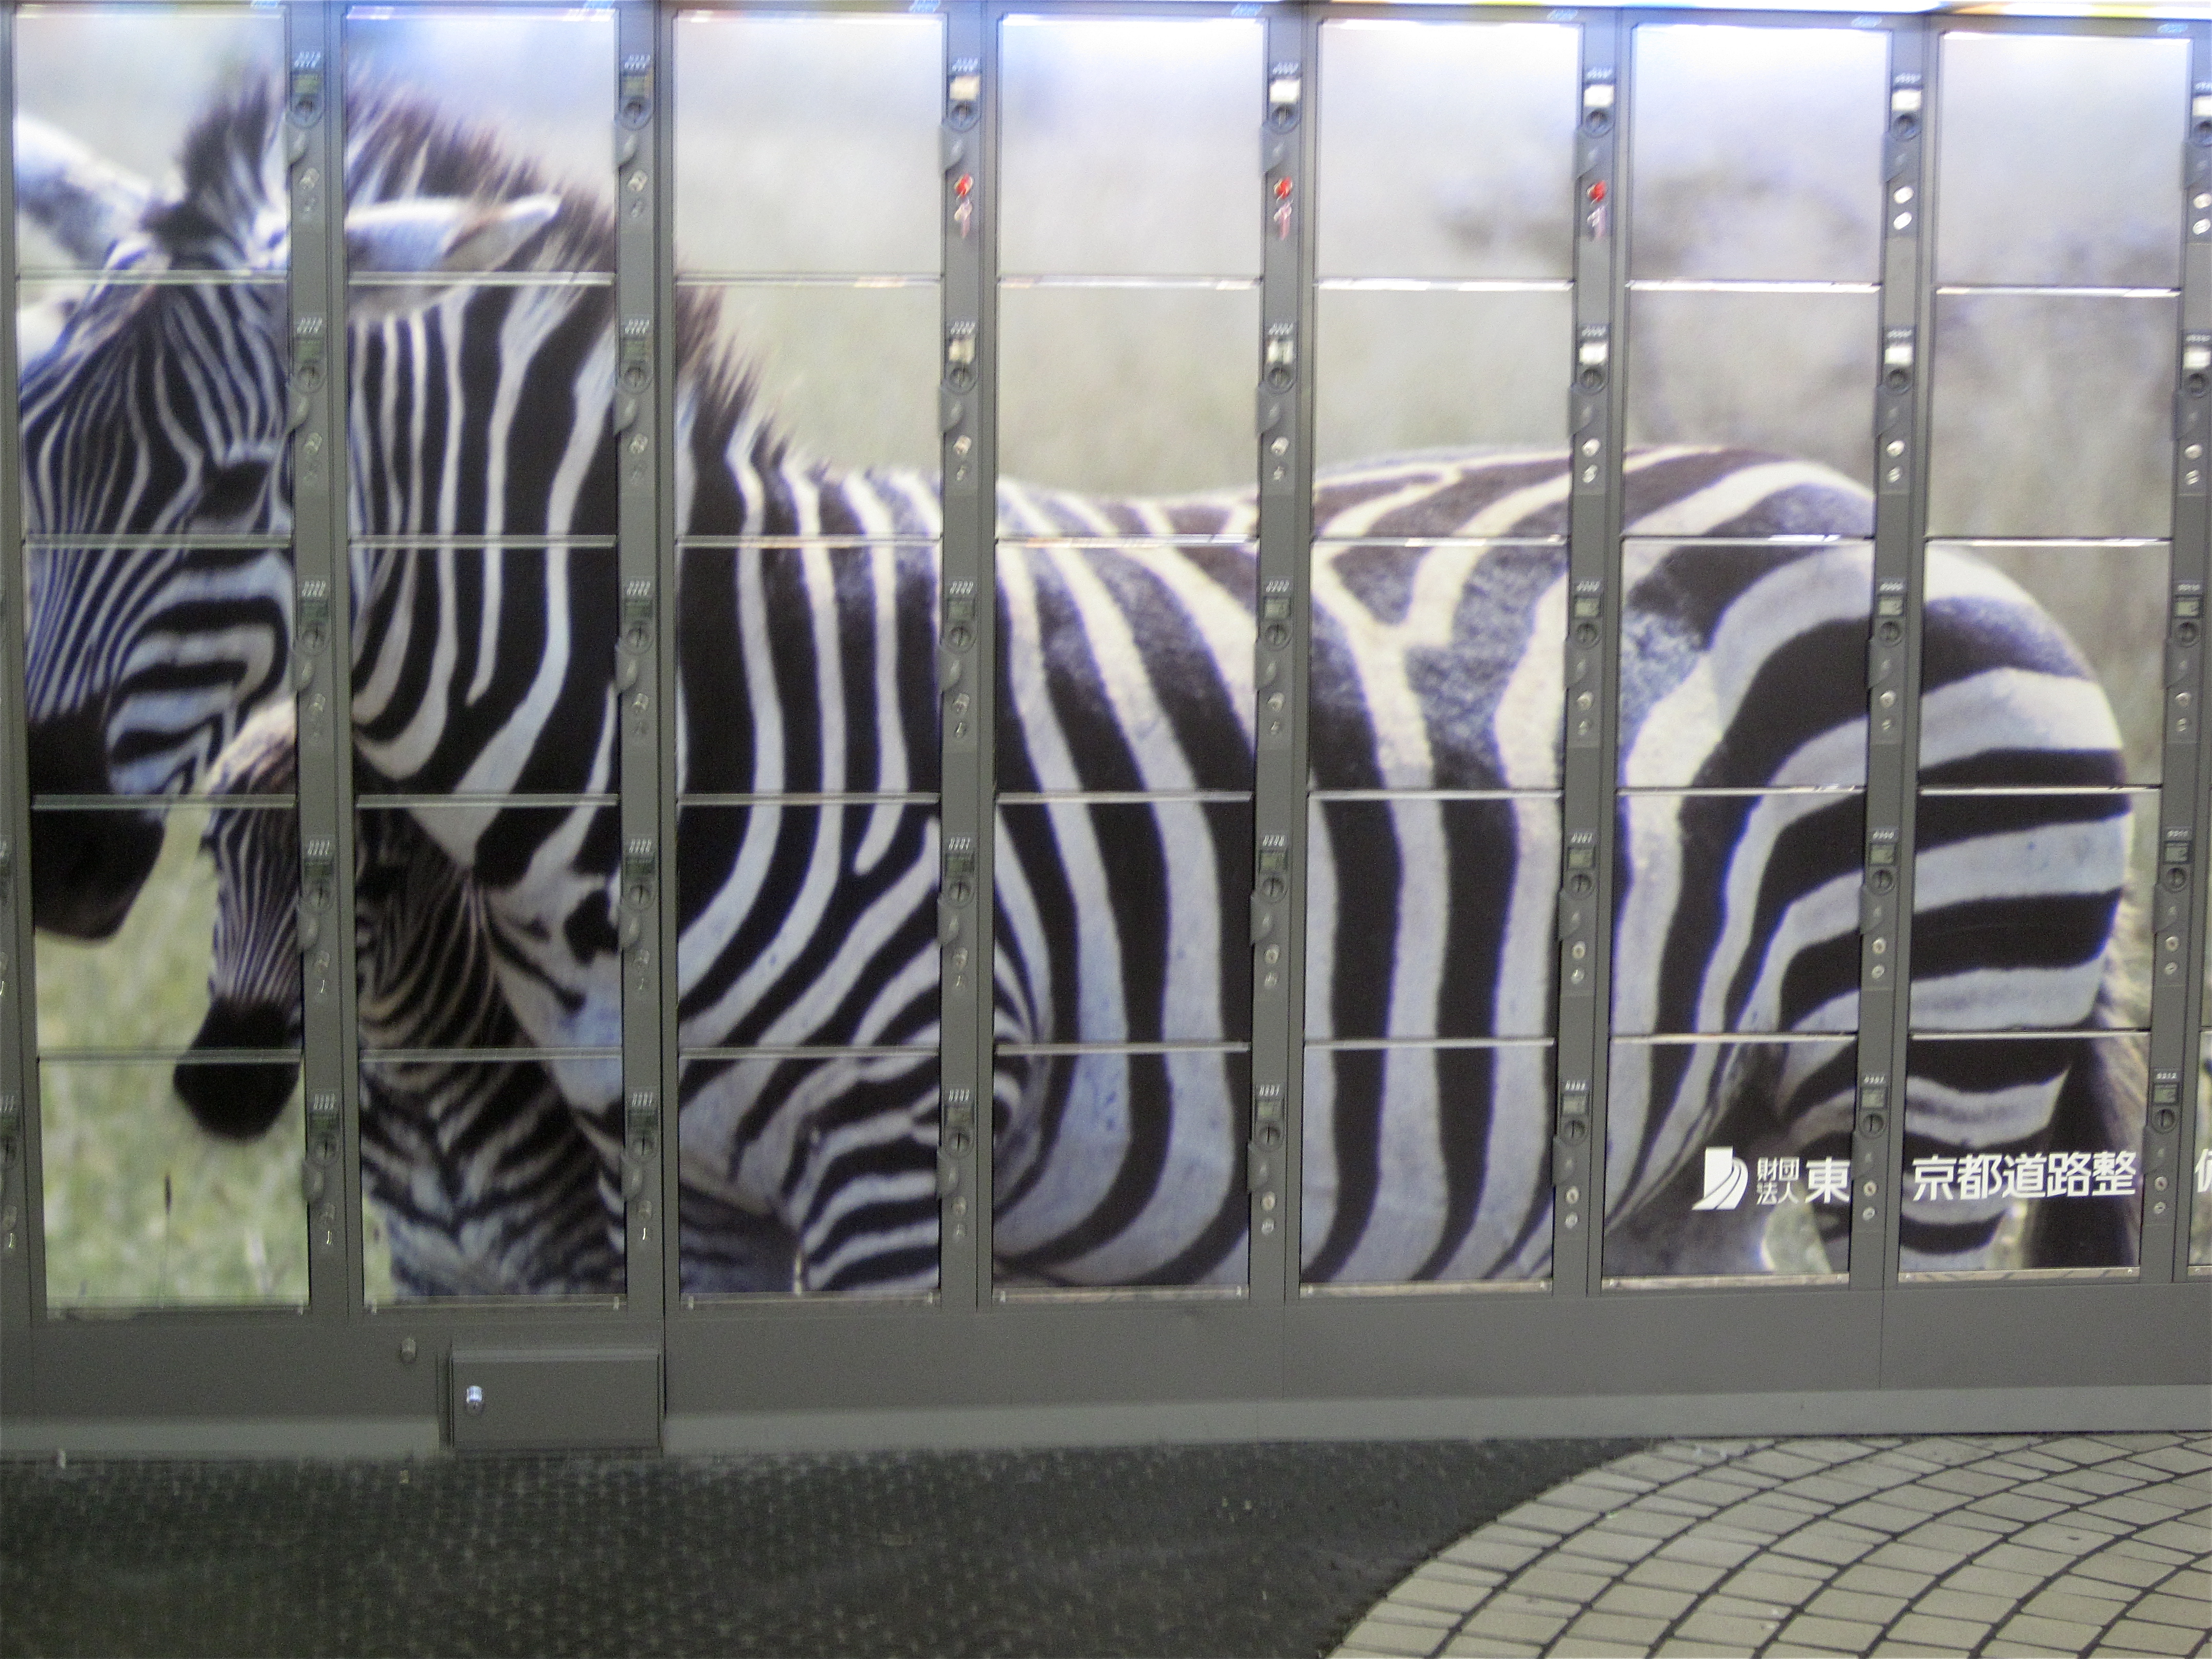
zoo, mammal, japan, zebra, horse like mammal